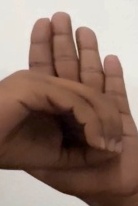
ASL sign: 0